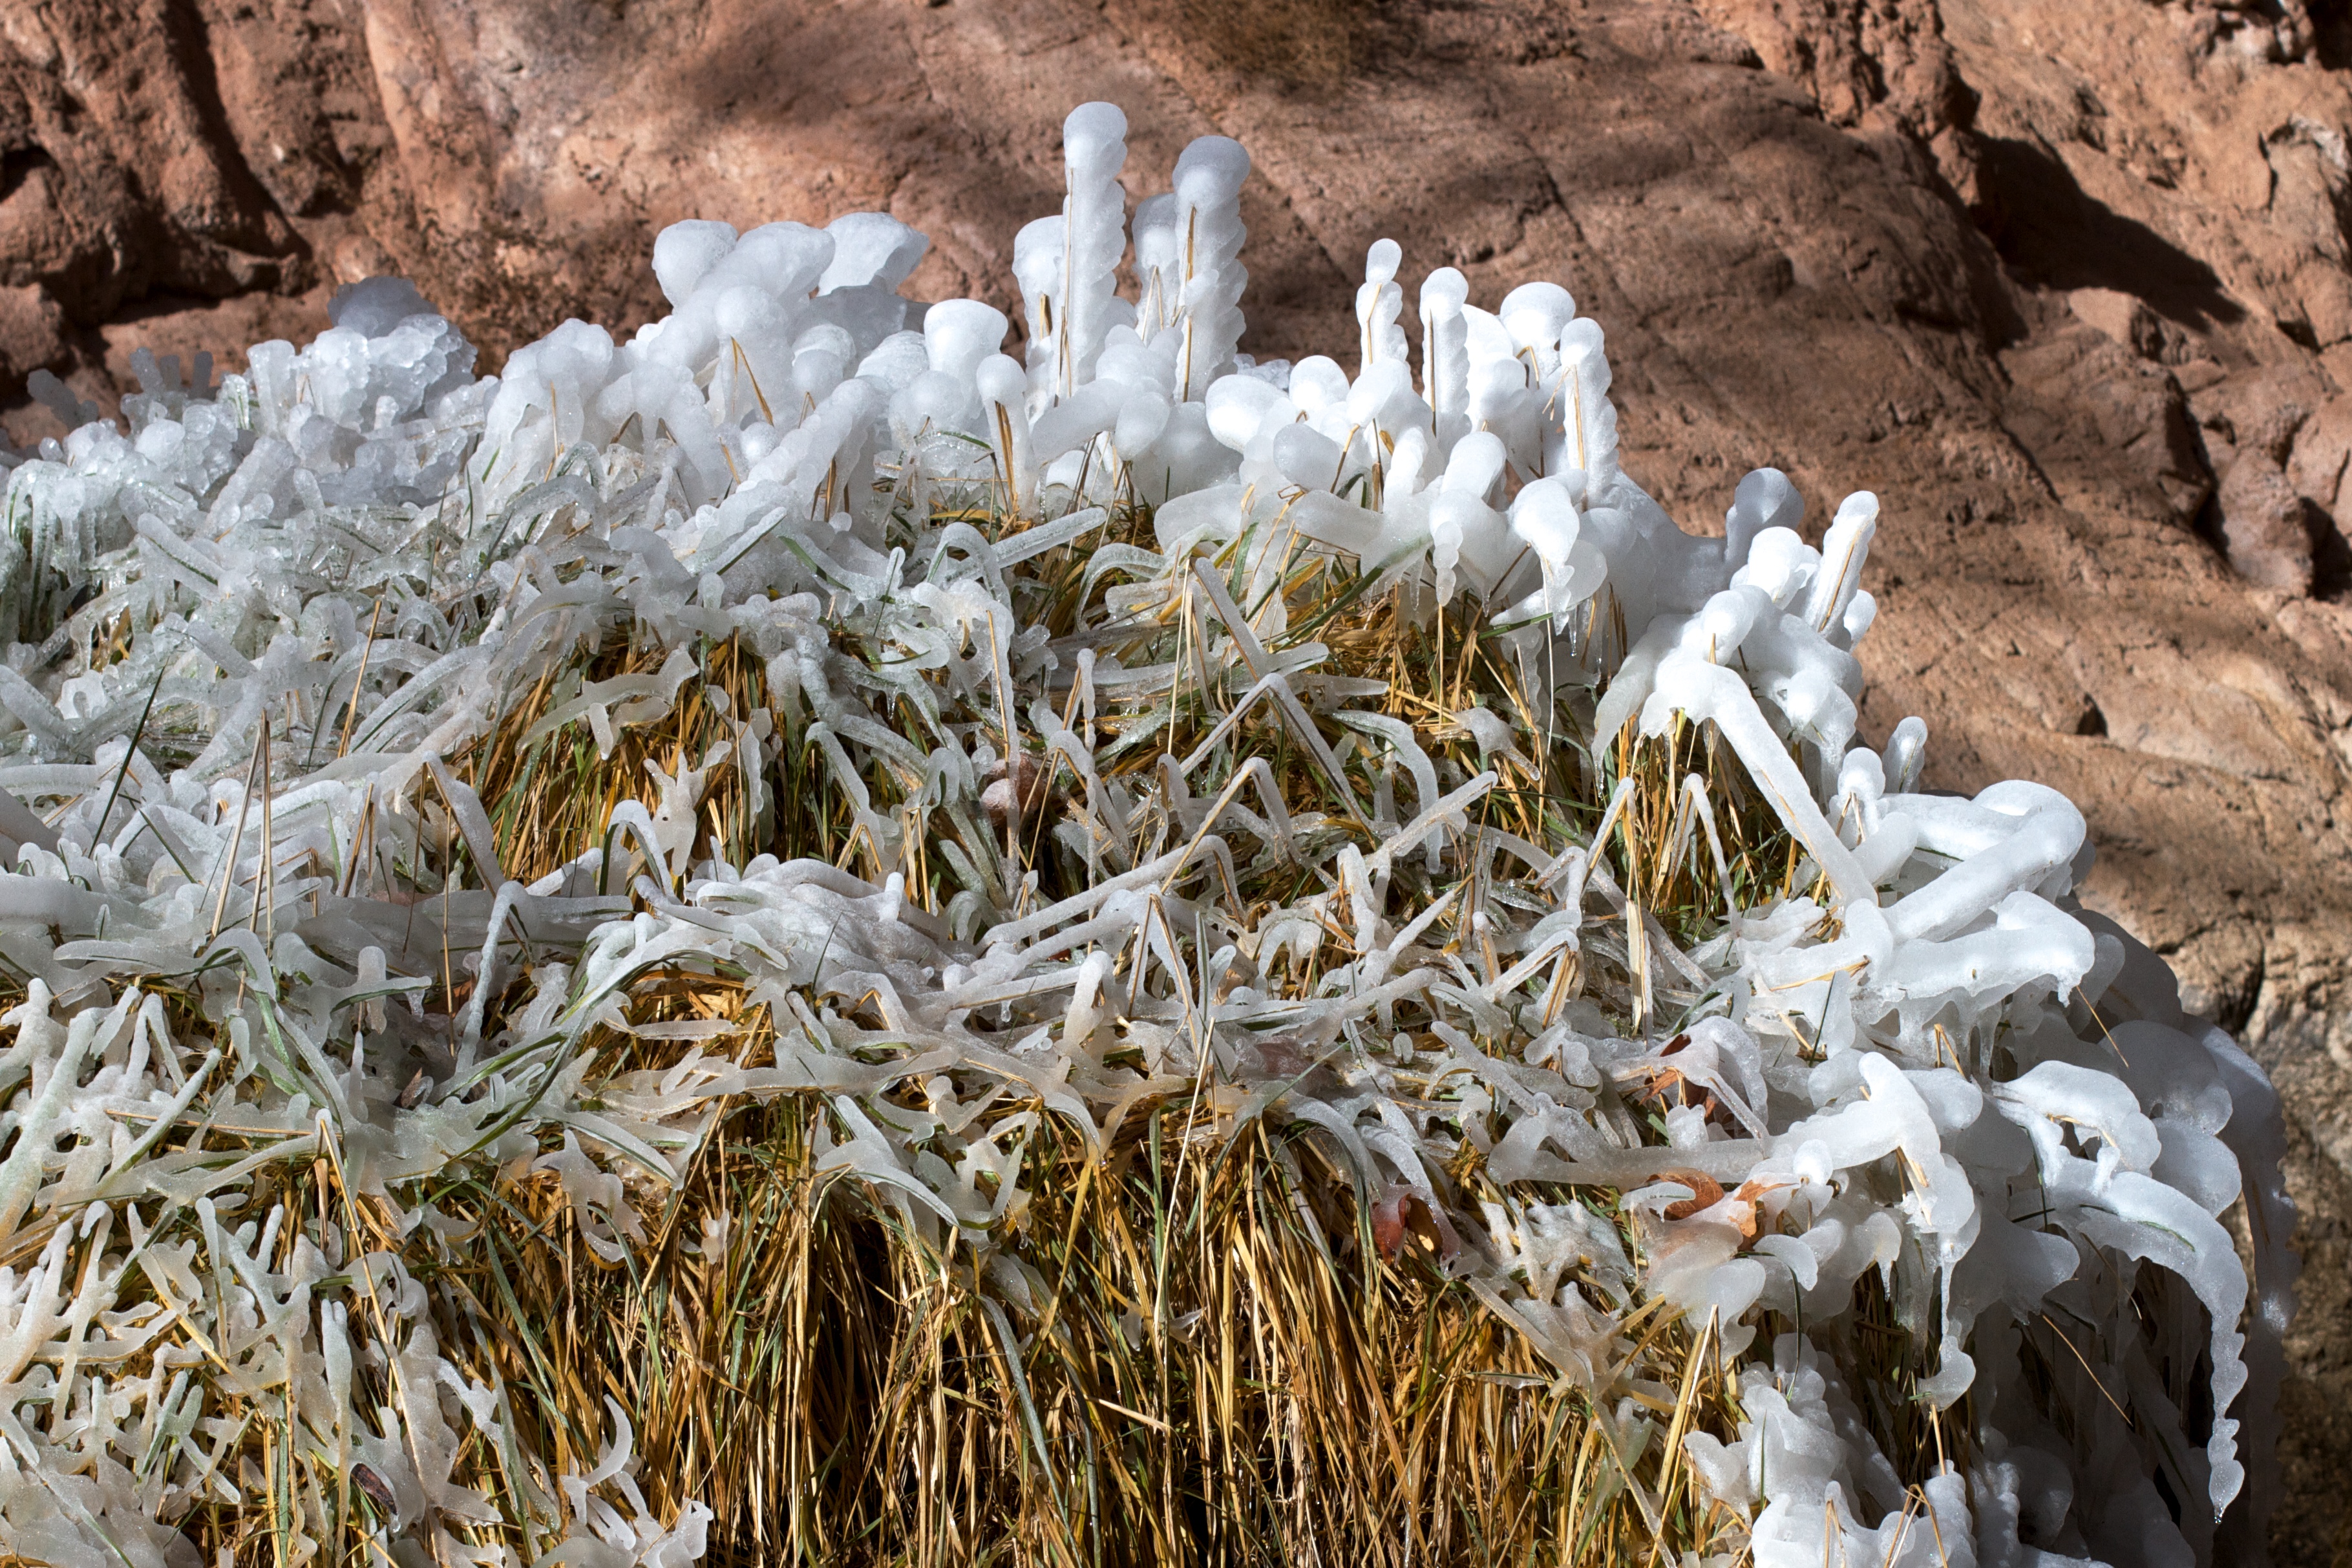
tree, nature, grass, branch, snow, winter, plant, leaf, flower, frost, ice, flora, season, grass family, land plant